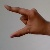
The image shows a hand gesture representing the letter 'Z' in Indian Sign Language.